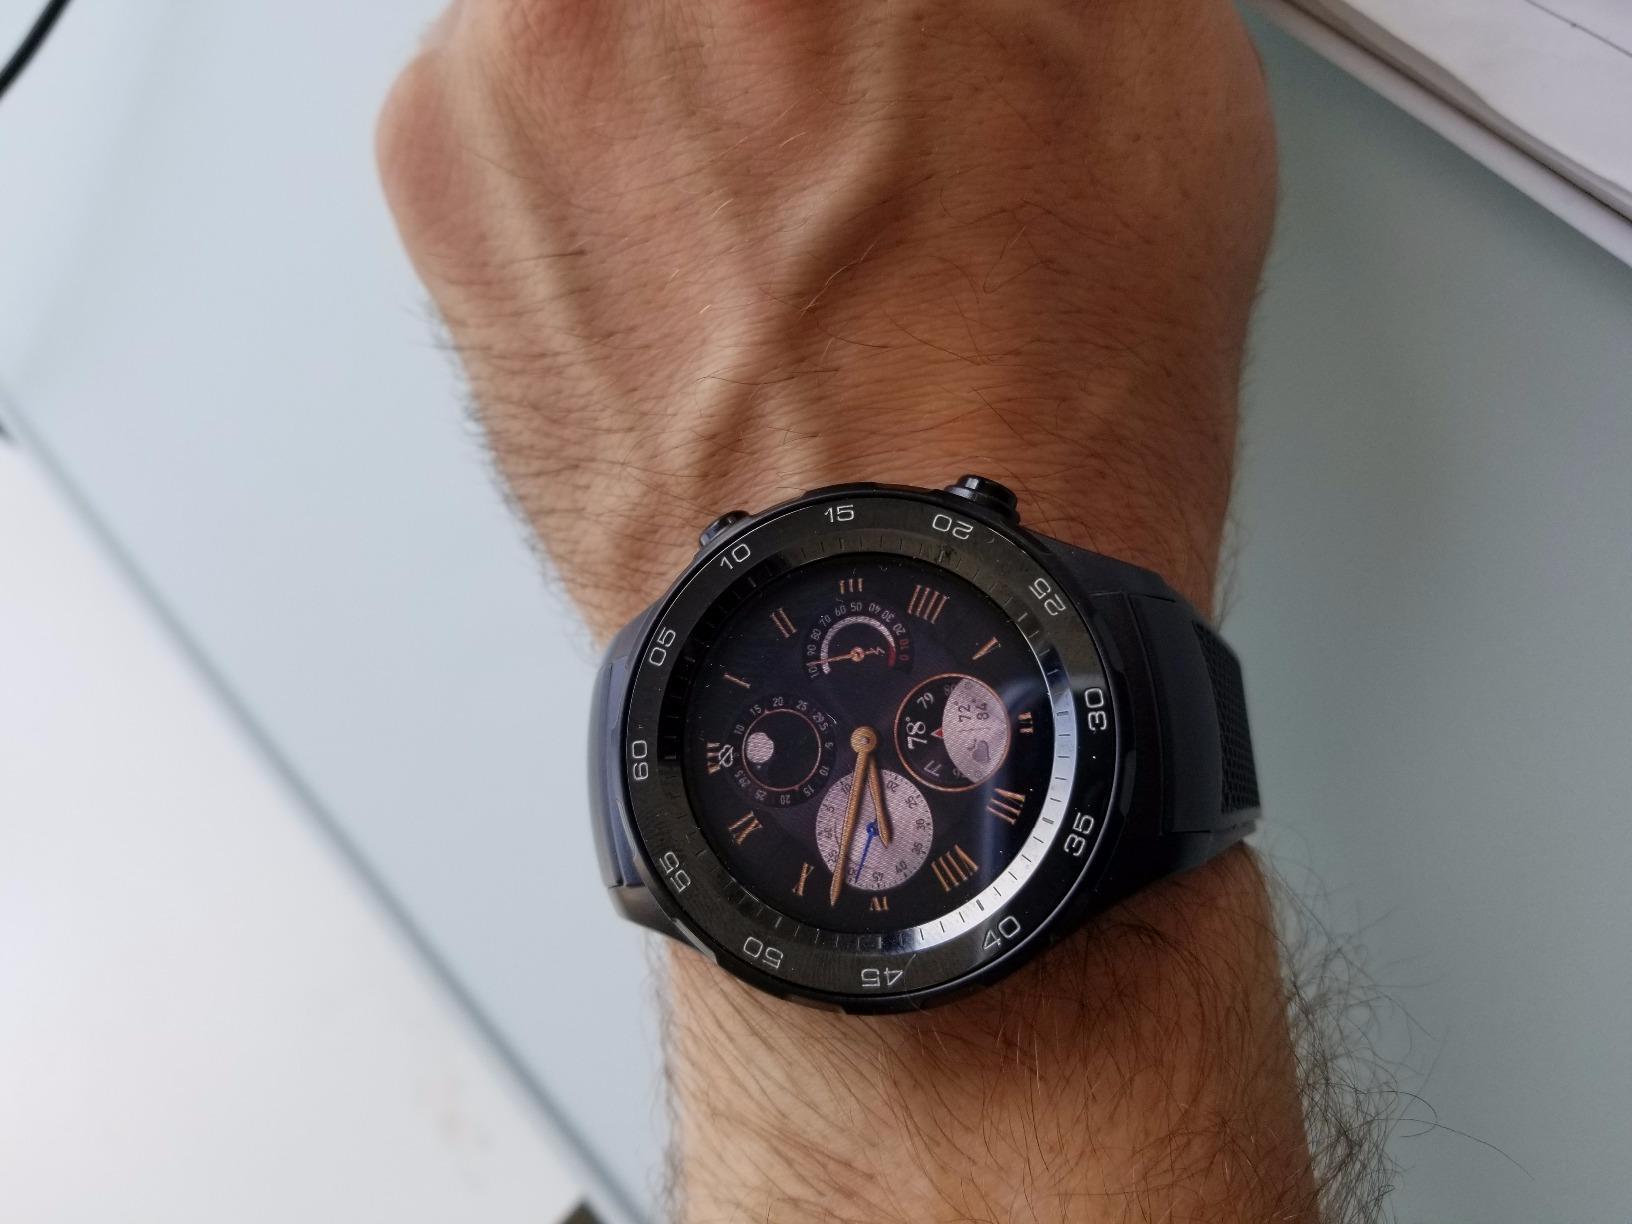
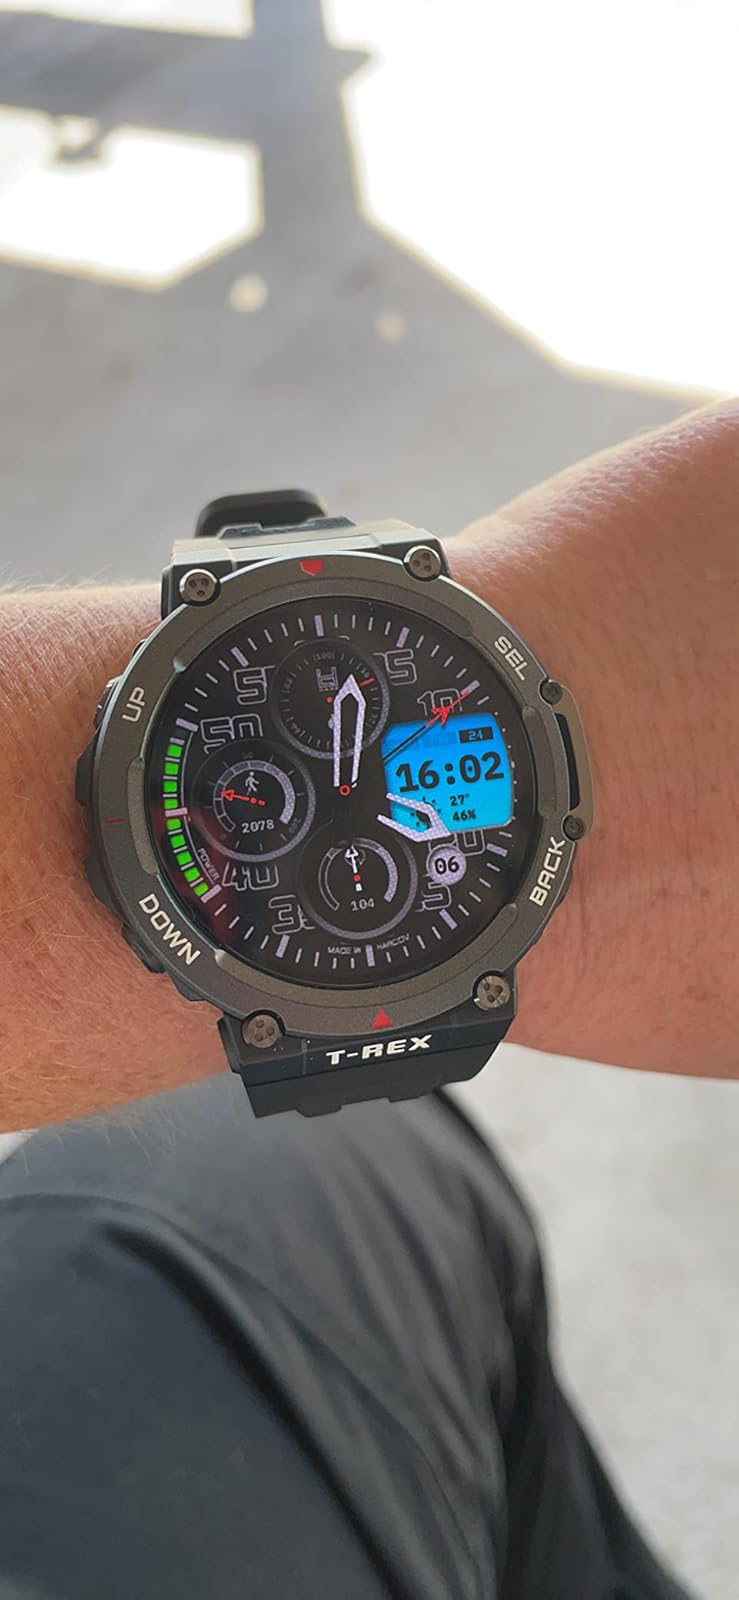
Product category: smartwatch
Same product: no